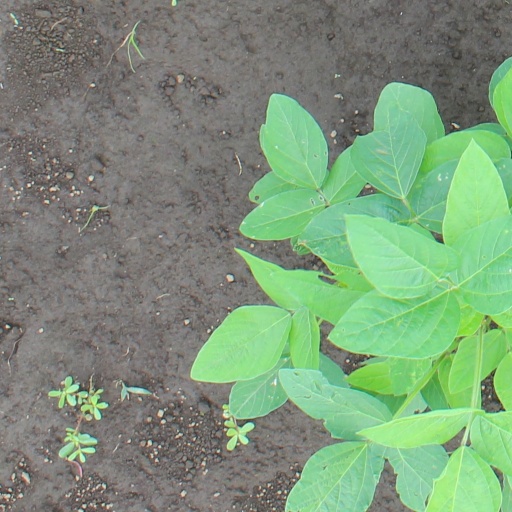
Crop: soybean